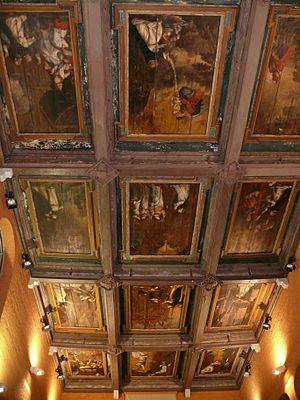
La chapelle de la Maison Seilhan, à Toulouse (Haute-Garonne, France).
La maison Seilhan fut donnée par Pierre Seilhan, viguier du comte de Toulouse, à Dominique de Guzmán par un acte daté du 25 avril 1215. La maison Seilhan, que l’on peut visiter, présente diverses œuvres artistiques figurant les saints de l’Ordre et des souvenirs liés à la figure d’Henri-Dominique Lacordaire, restaurateur de l’Ordre en France. Elle est considérée comme l'endroit où l’ordre des Prêcheurs a été fondé.